Corrie ten Boom

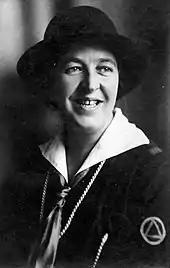
Corrie ten Boom c. 1921

Cornelia Arnolda Johanna "Corrie" ten Boom (15 April 1892 – 15 April 1983) was a Dutch watchmaker and later a Christian writer and public speaker, who worked with her father, Casper ten Boom, her sister Betsie ten Boom and other family members to help many Jewish people escape from the Nazis during the Holocaust in World War II by hiding them in her home. They were caught, and she was arrested and sent to the Ravensbrück concentration camp. Her most famous book, "The Hiding Place", is a biography that recounts the story of her family's efforts and how she found and shared hope in God while she was imprisoned at the concentration camp.